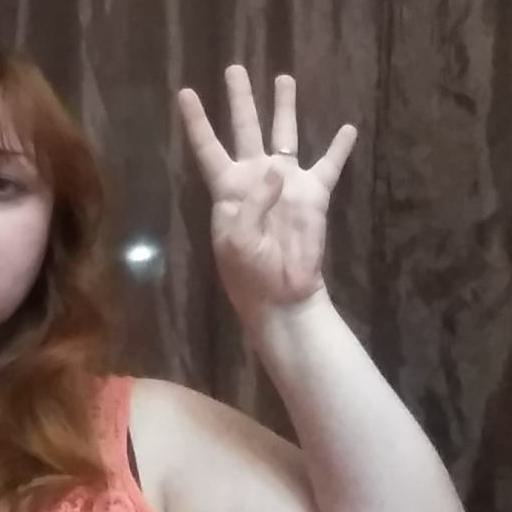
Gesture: four